Wyntoon

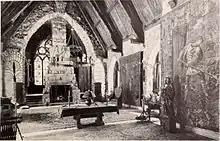
1906 living room interior

In 1899, Sisson's widow sold the McCloud River fishing resort site to Charles Stetson Wheeler, a wealthy attorney from San Francisco. This parcel lay in the Cascade Range of mountains, south by southeast of Mount Shasta. Wheeler called this holding the Wheeler Ranch, and he built a hunting lodge on the river at Horseshoe Bend—its cornerstone was laid in 1899. The multi-wing lodge, dramatic with its stone walls and slate roof, was designed by San Francisco architect Willis Polk, and included an 800-book library with room for hundreds of Native American baskets. Wheeler directed Polk to give the lodge a "fish tower"—a high study with a view, and two windows which were aquariums containing local trout. A Latin inscription over the entrance indicated this room was a temple to fishing: "piscatoribus sacrum". Polk's design was pictured in July 1899 in "The American Architect and Building News" which described it as a "California Mountain Home". Sir Banister Fletcher included the building in a list of Shingle Style architecture. The layout of the structure, a "rambling group of masses", snaked through the trees, curving to follow the bend in the river, the curve creating a courtyard with a circular drive and a central fountain. The dining room enjoyed a three-sided view of the river, and diners could take the air on a wraparound porch. The porch opened to the river in a flight of wooden steps leading down to an octagonal gazebo pierced and supported by a large tree, overhanging the tumbling waters. Massive fireplaces and heavy timbers gave the impression of a medieval estate interior. Polk's use of stone and wood on the exterior achieved a sense of compatibility with the land, celebrating the setting's primal beauty.